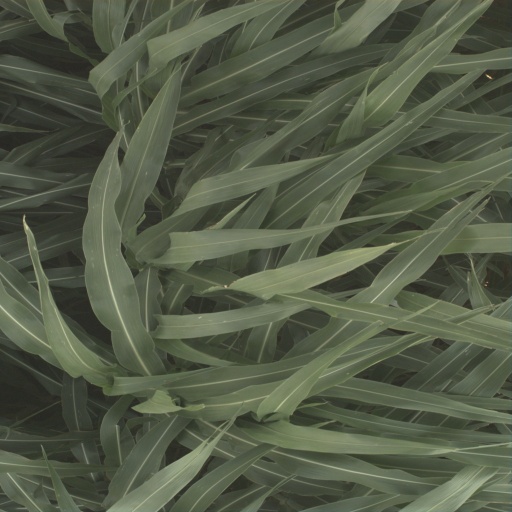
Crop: sorghum